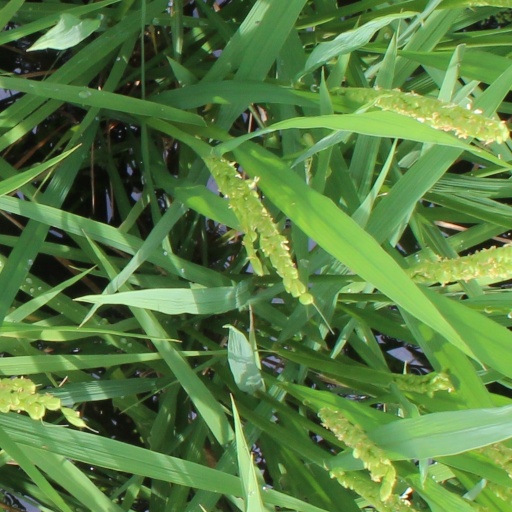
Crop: rice